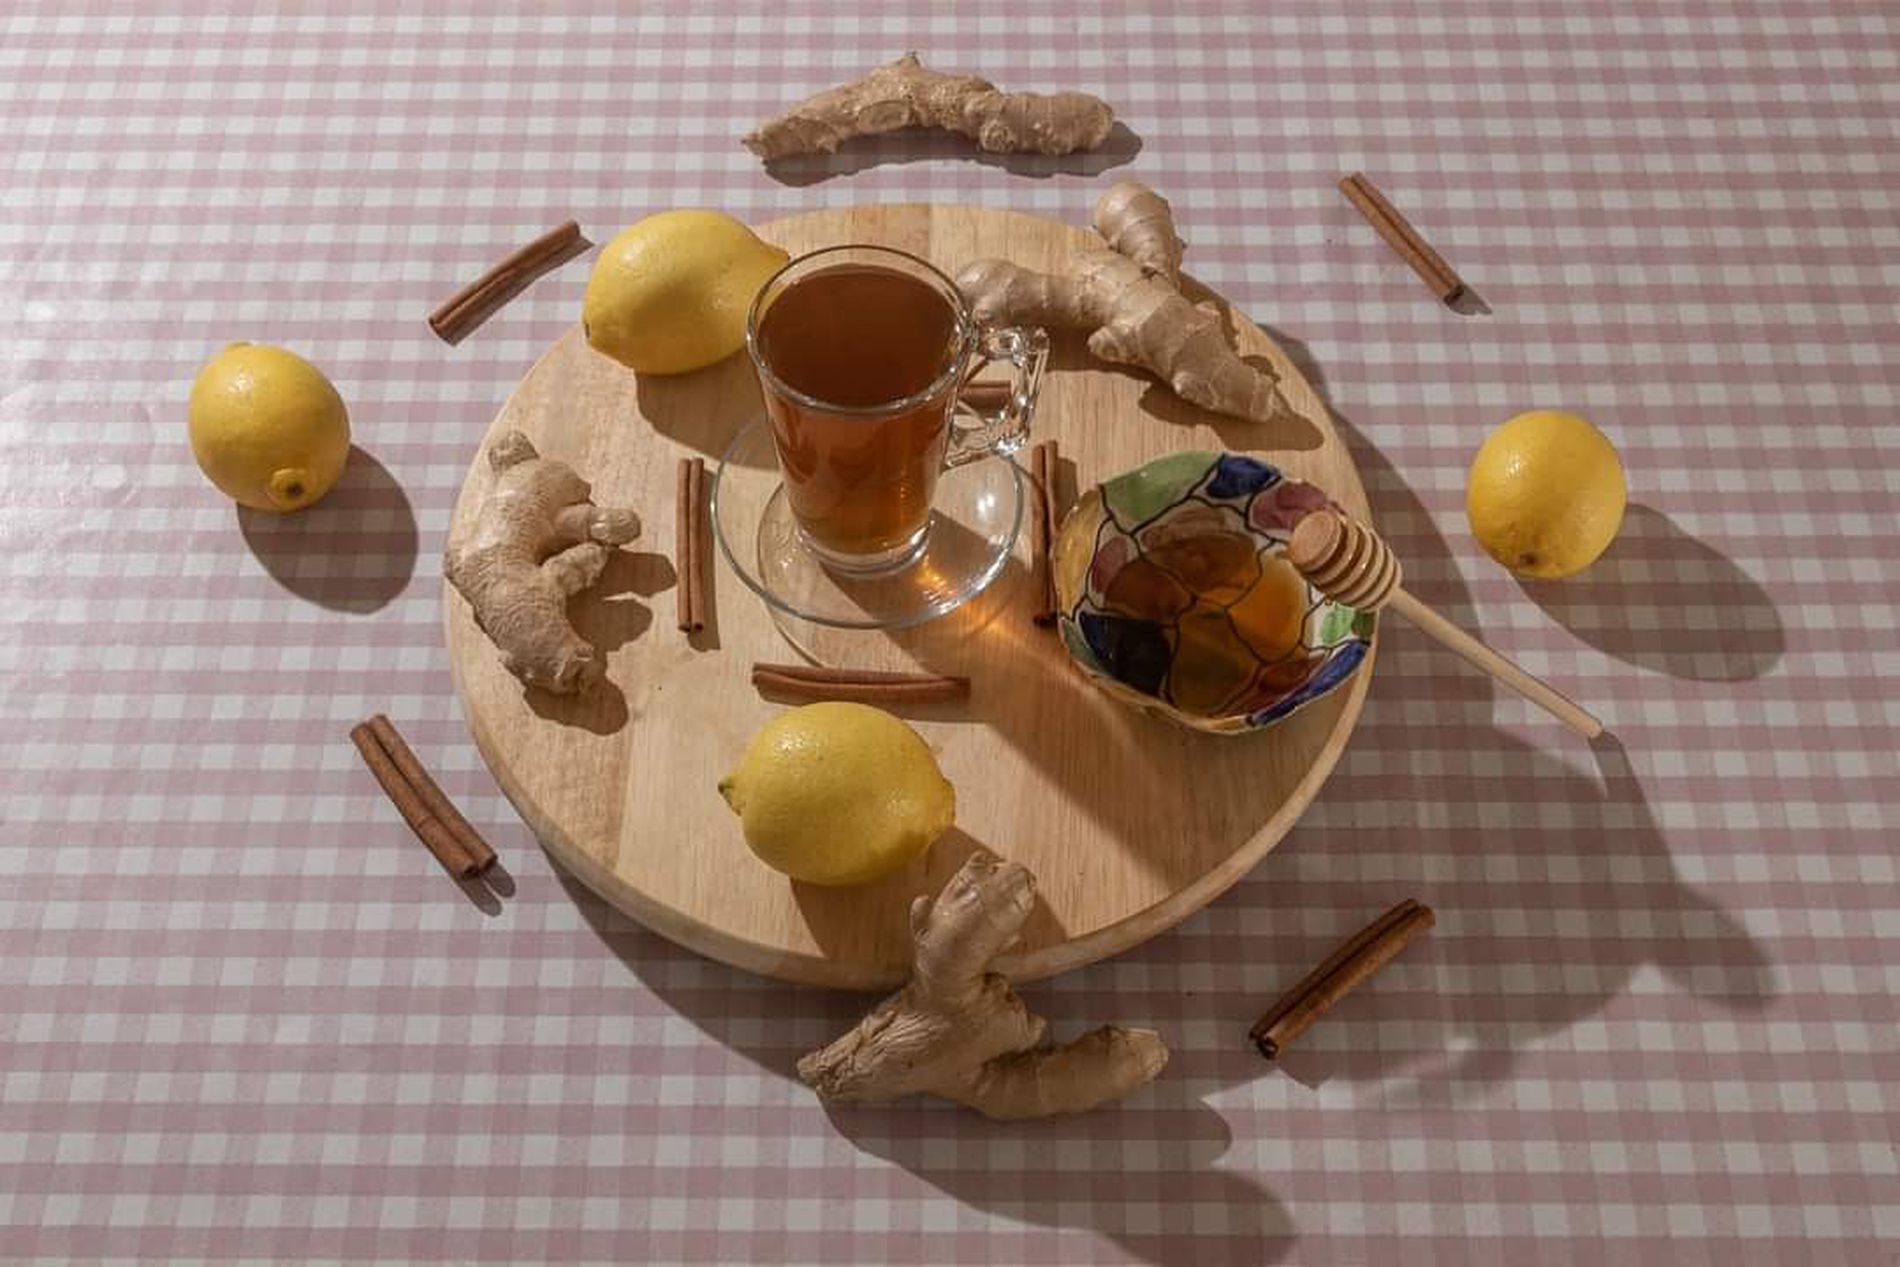
ginger cup
The photo shows a table covered with a pink and white checkered tabletop. In the center is a circular wooden board with a cup of ginger on a plate. Surrounding the glass are the drink's ingredients: ginger, lemon, cinnamon sticks, and a plate of honey with a spoon. This combination creates a warm, relaxing atmosphere in which to prepare a healthy drink.
The lighting in the photo is probably from a window or a lamp in the room. The light source appears from the upper left, casting shadows on the right and lower sides. The photo was taken from a top-down angle, the same angle used in food photography. This allows all the elements to be clearly and neatly seen.
Labels: Cup, Brunch, Food, Fruit, Pear, Plant, Produce, Furniture, Table, Tabletop, Plate, Ginger, Lemon, cinnamon, honey spoon, wood board, honey